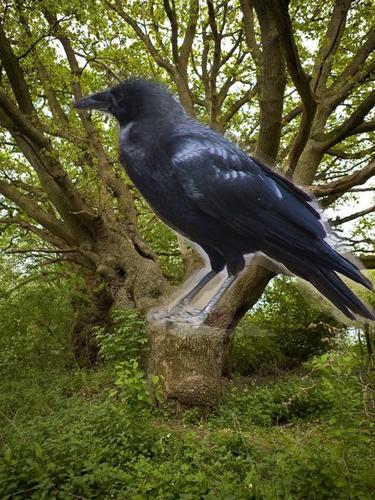
Bird species: Common_Raven
Bird type: landbird
Background: land